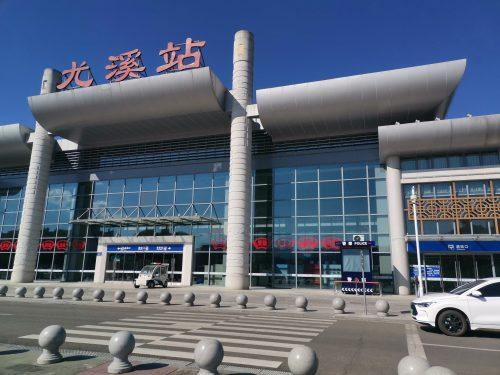
地标名称：尤溪站
所在城市：三明市·尤溪县